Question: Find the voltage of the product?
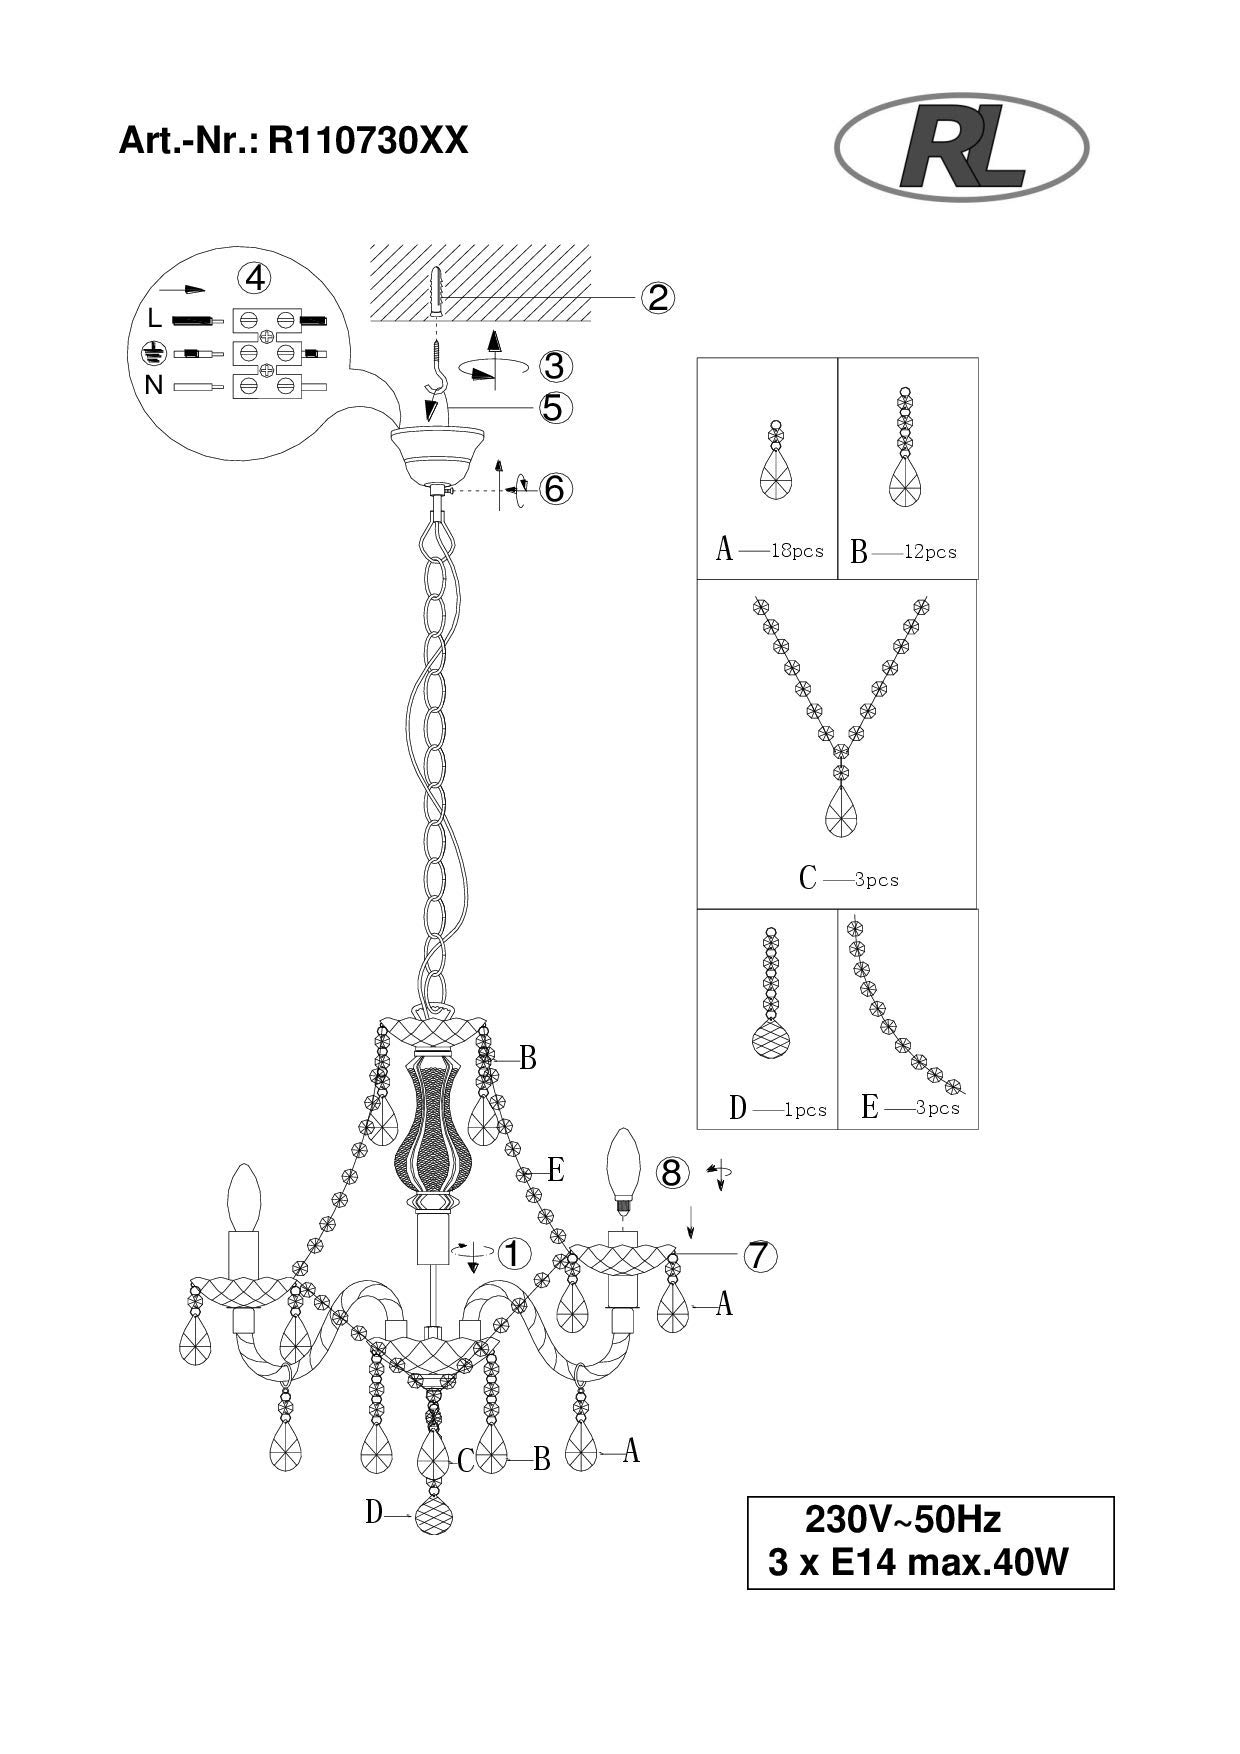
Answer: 230.0 volt